Darrell K. Williams

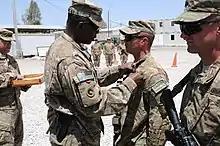
Major General Williams bestows a medal

Darrell Kenneth Williams is an American lieutenant general who has served as president of Hampton University since 2022. He previously served as a general officer in the United States Army directing the Defense Logistics Agency until July 8, 2020. He also headed the Combined Arms Support Command and Sustainment Center of Excellence and was the senior mission commander at Fort Gregg-Adams in Virginia.